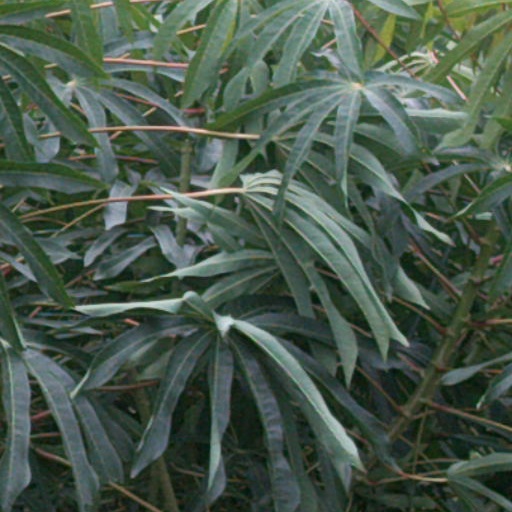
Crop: cassava